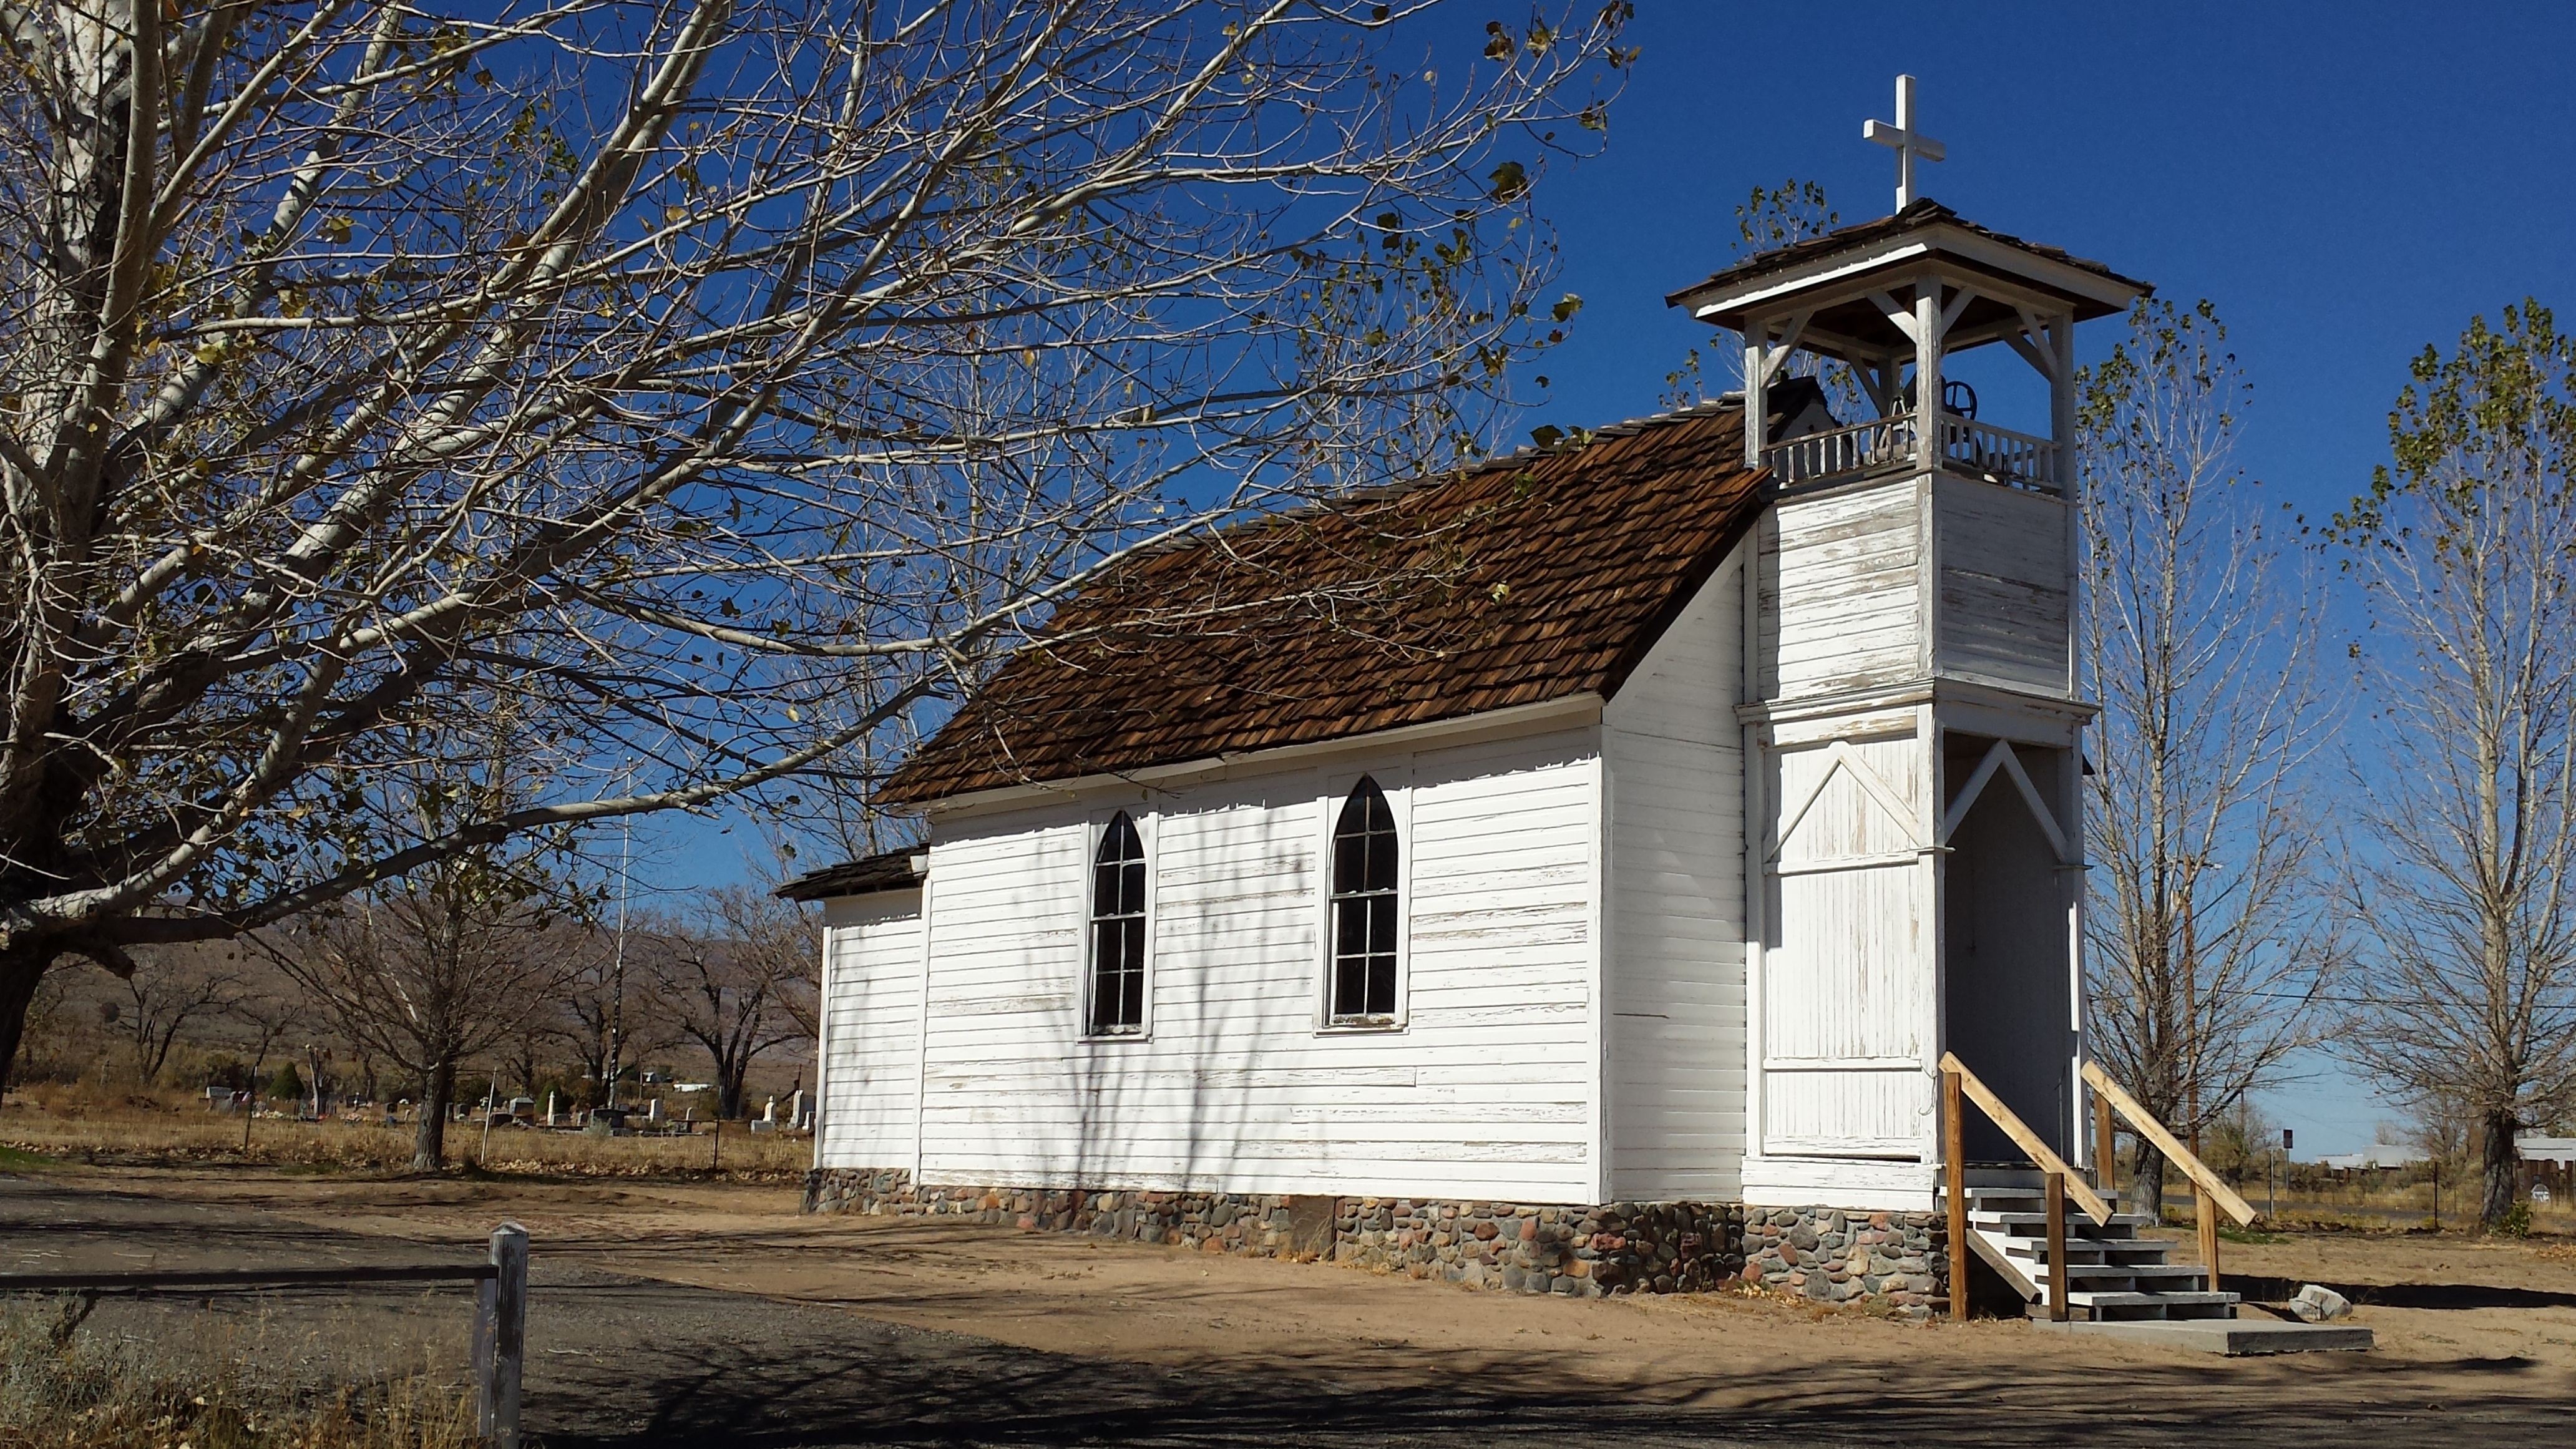
tree, winter, architecture, sky, white, house, building, barn, home, religion, landmark, blue, church, chapel, exterior, cross, christian, california, place of worship, religious, history, christianity, reno, susanville, rural area